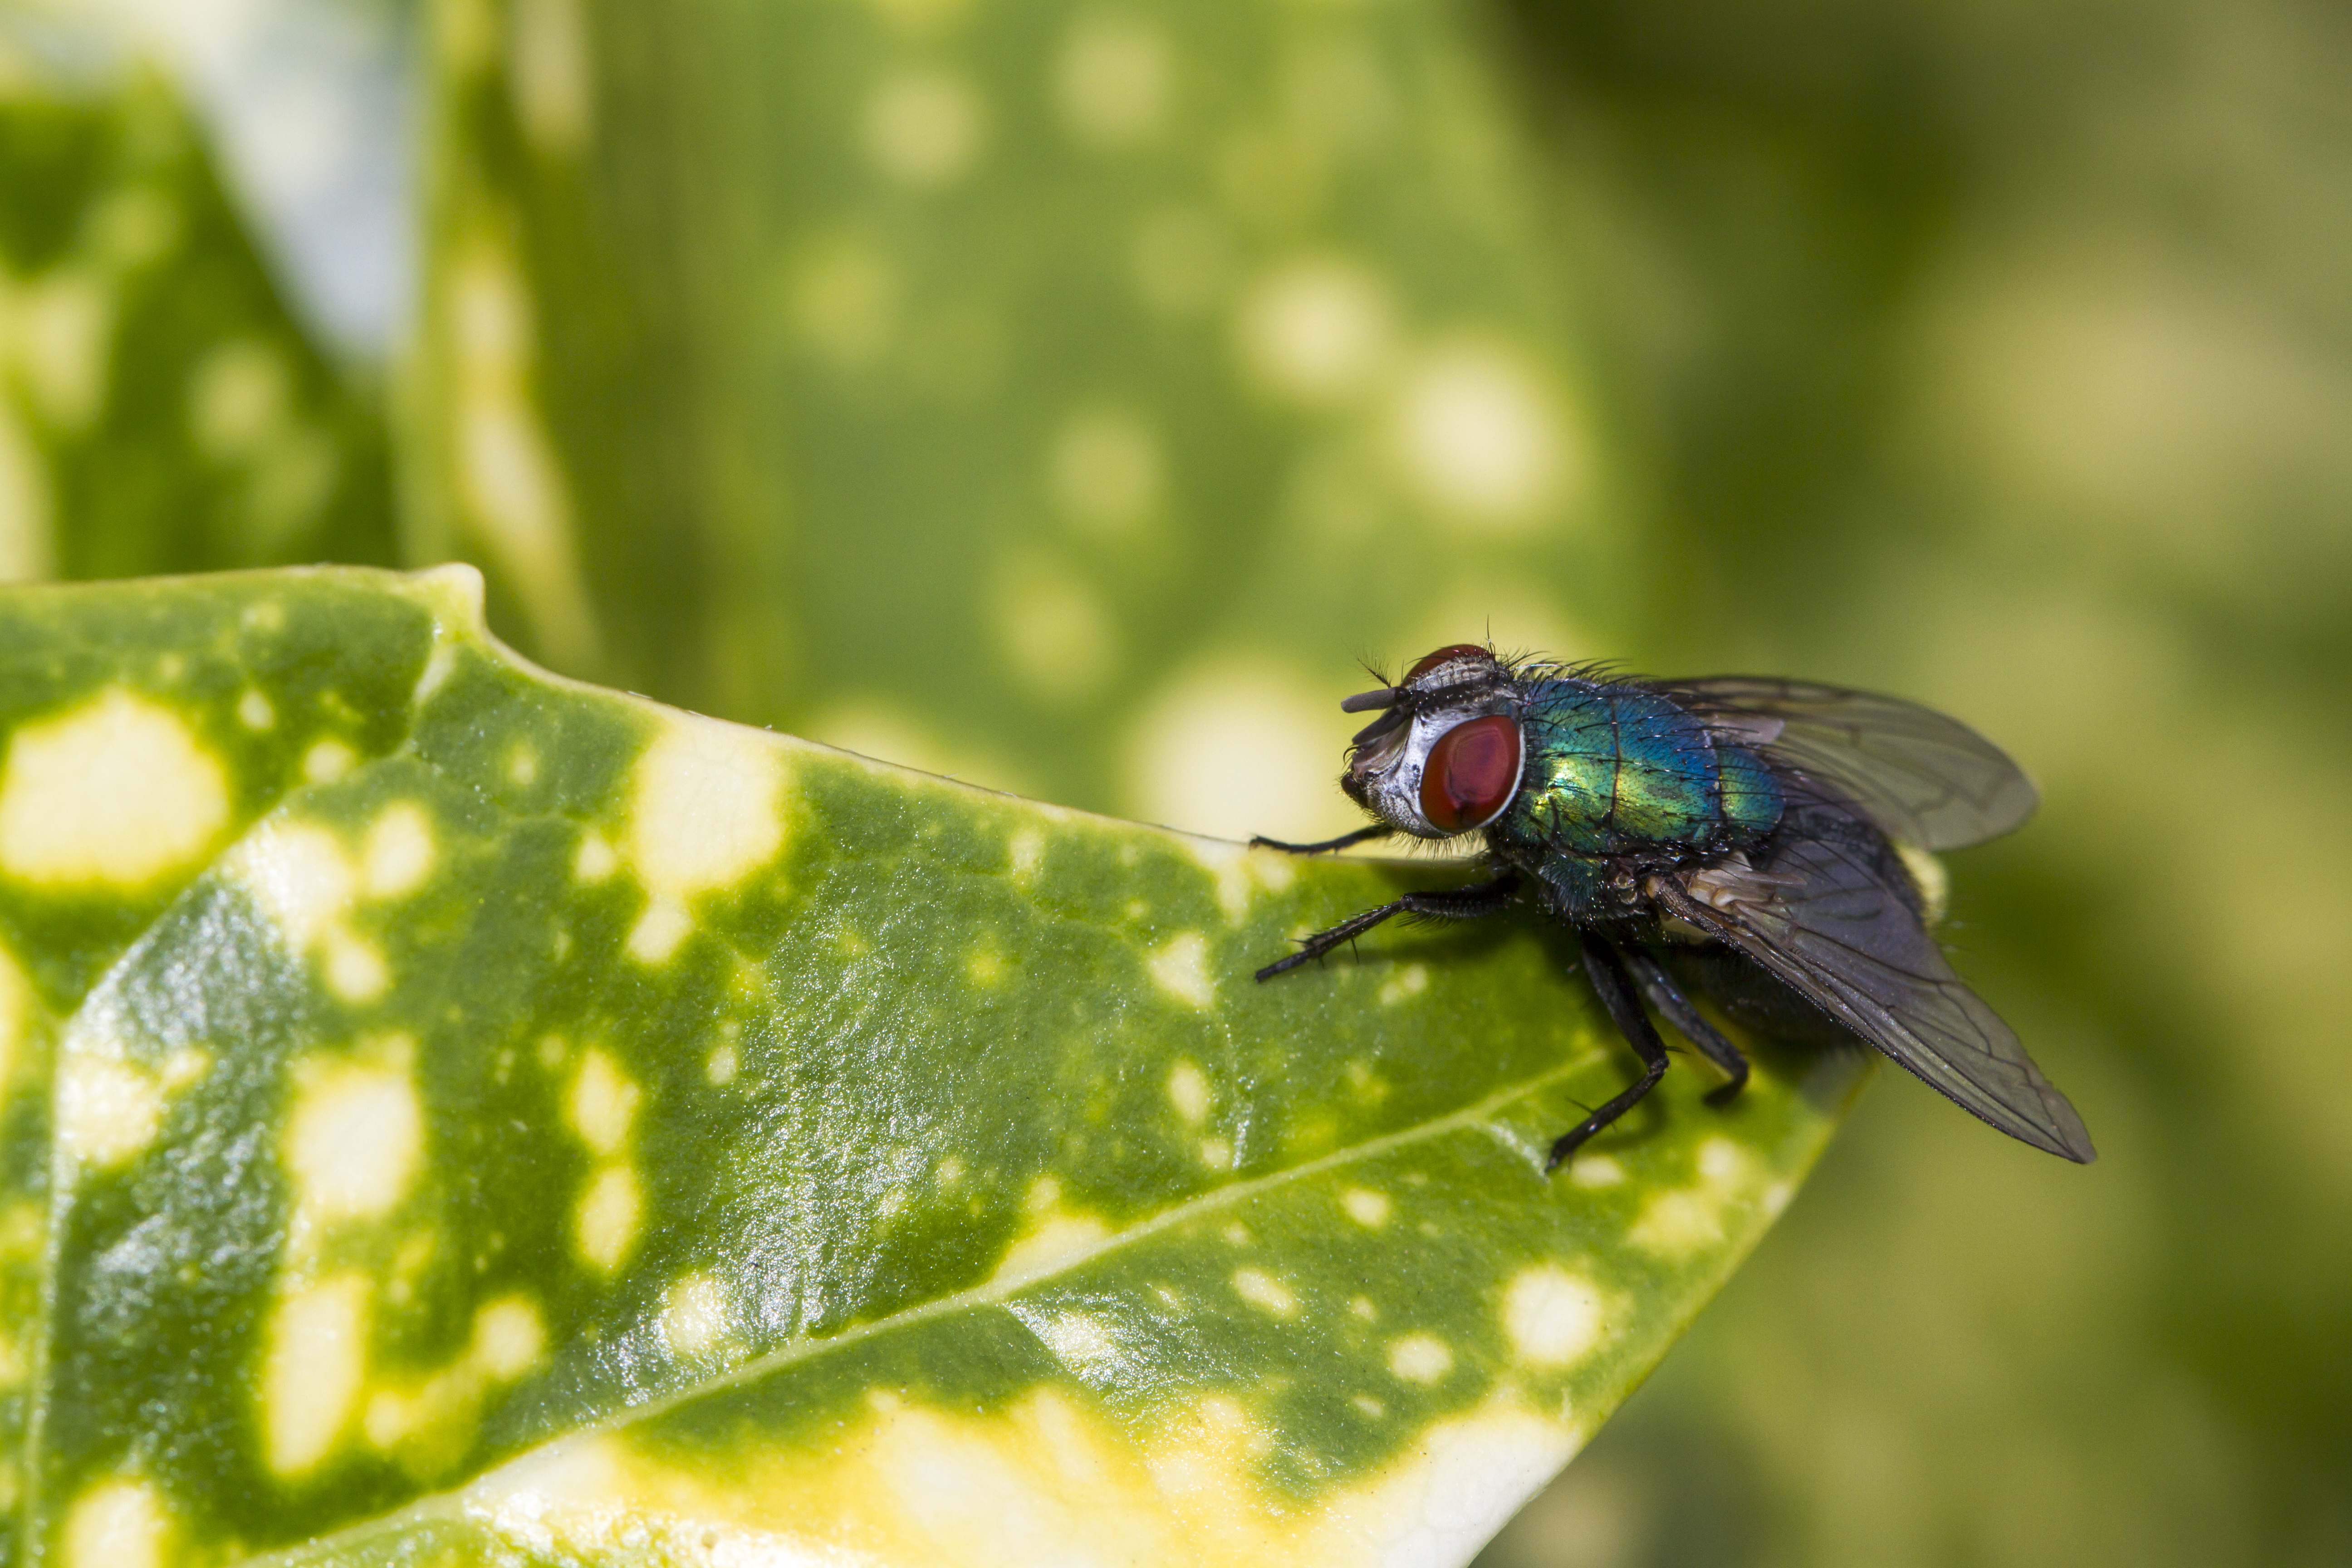
nature, bokeh, photography, leaf, flower, fly, wildlife, green, insect, macro, butterfly, garden, fauna, invertebrate, close up, outdoors, uk, canon7d, dof, redeye, greenbottle, nikkvalentine, peterborough, hfdf, flydayfriday, macro photography, arthropod, scar, luciliasericata, true bugs